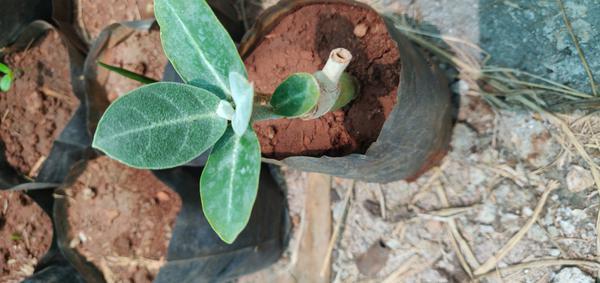
Plant: Ekka